Pietro Luigi Speranza

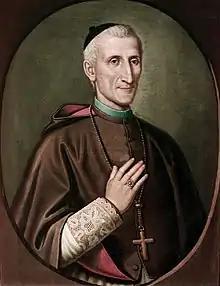
Bishop Pietro Luigi

Pietro Luigi Speranza (1801–1879) was the Bishop of Bergamo from 1854 to his death 25 years later.